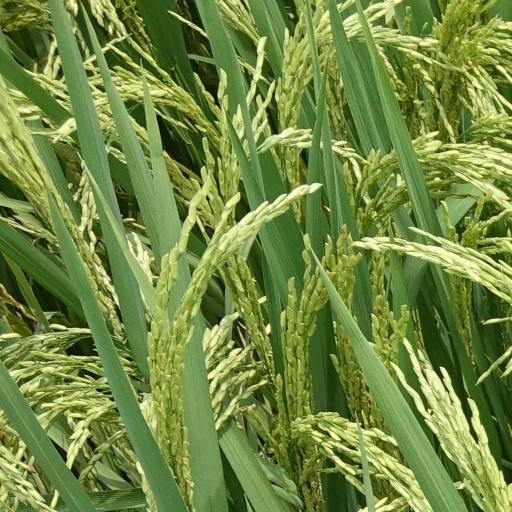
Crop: rice